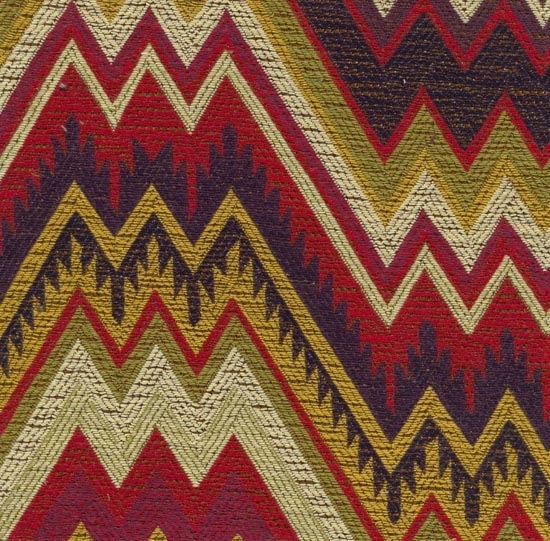
Texture: zigzagged